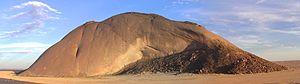
Un monolithe est un bloc de pierre massif monumental de grande dimension, constitué d'un seul élément, naturel ou taillé, éventuellement déplacé. L'architecture monolithe est une construction réalisée dans un bloc unique d'un seul matériau, et l'industrie lithique désigne l'ensemble des objets en pierre taillée par les humains.
Le monolithe de Ben Amira est un monolithe situé dans l'ouest de la Mauritanie, à environ 103 kilomètres au nord de la ville d'Atar.